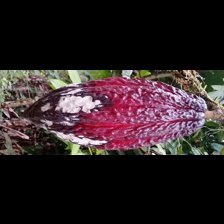
Label: moniliophthora